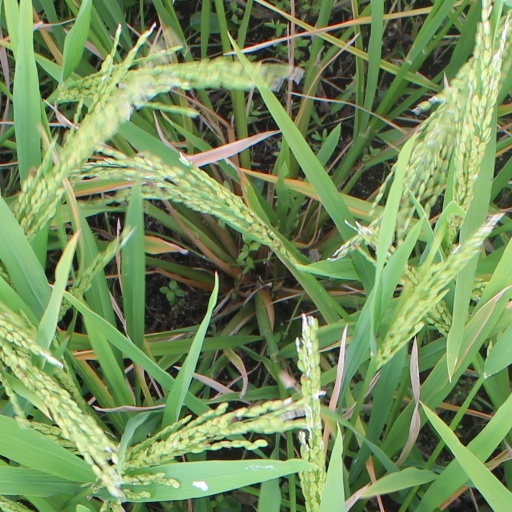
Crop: rice